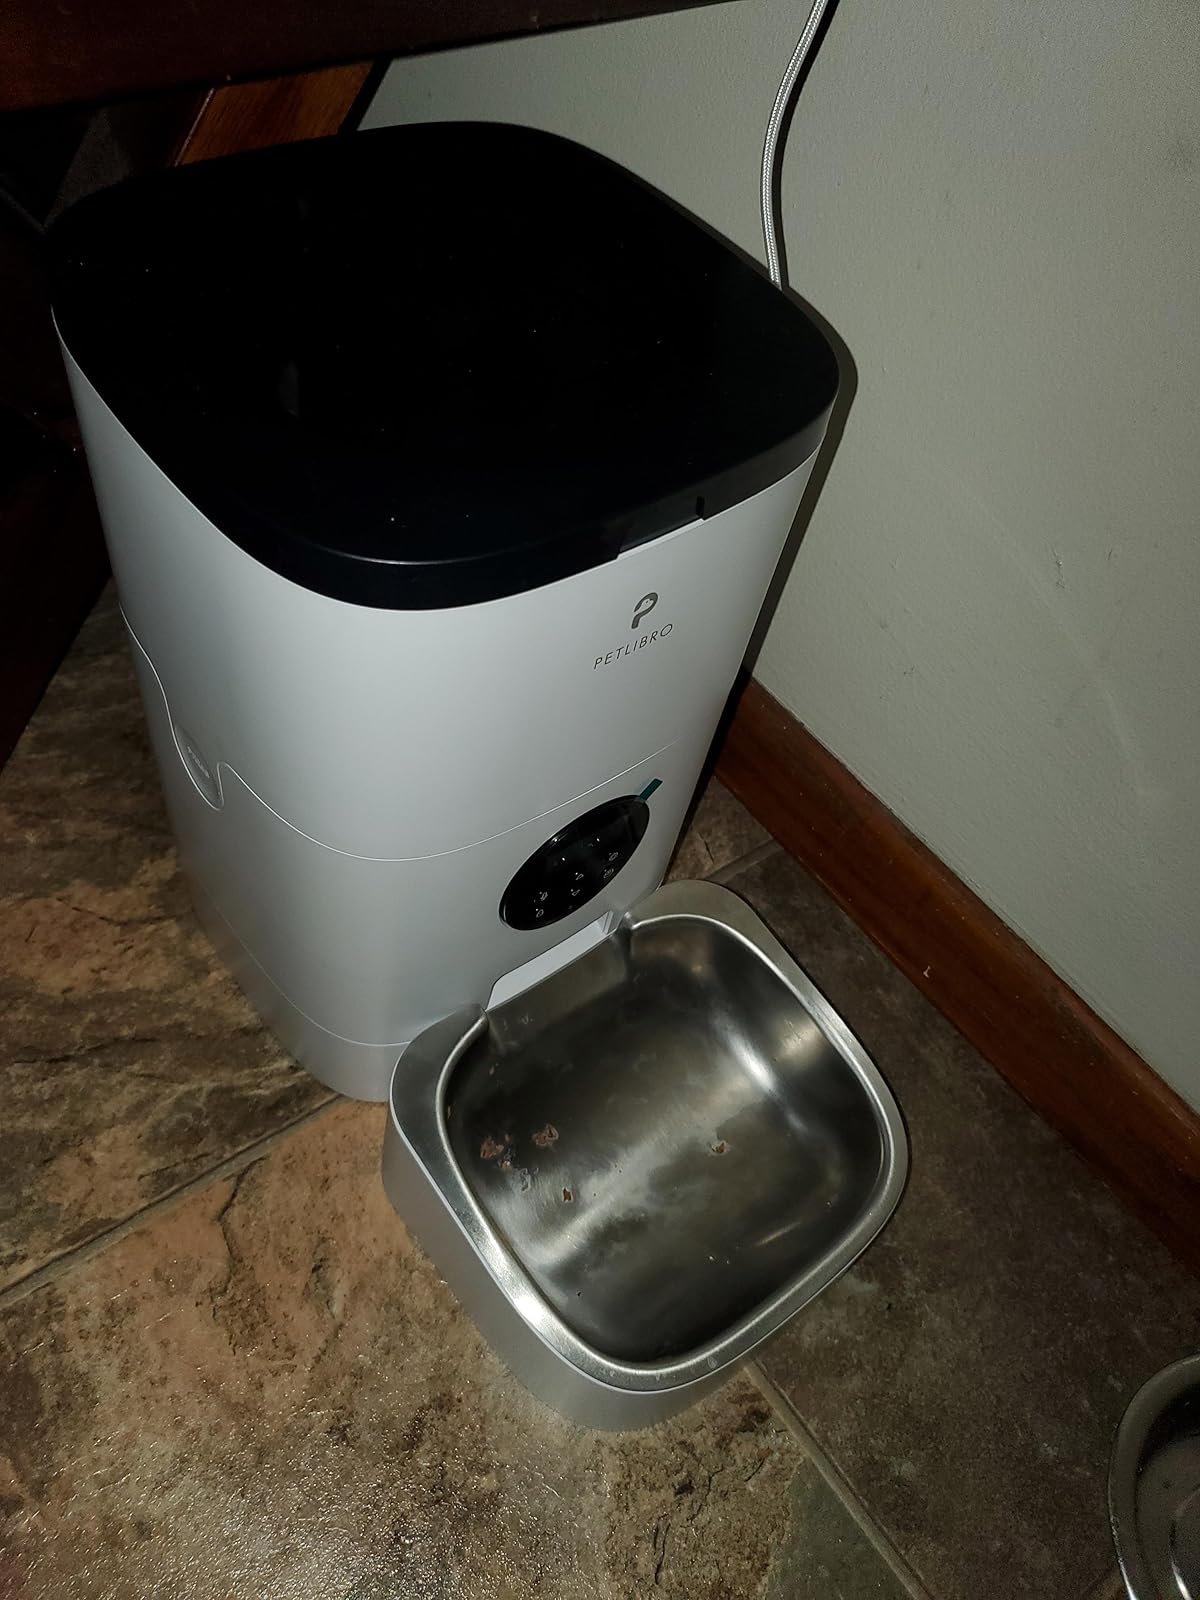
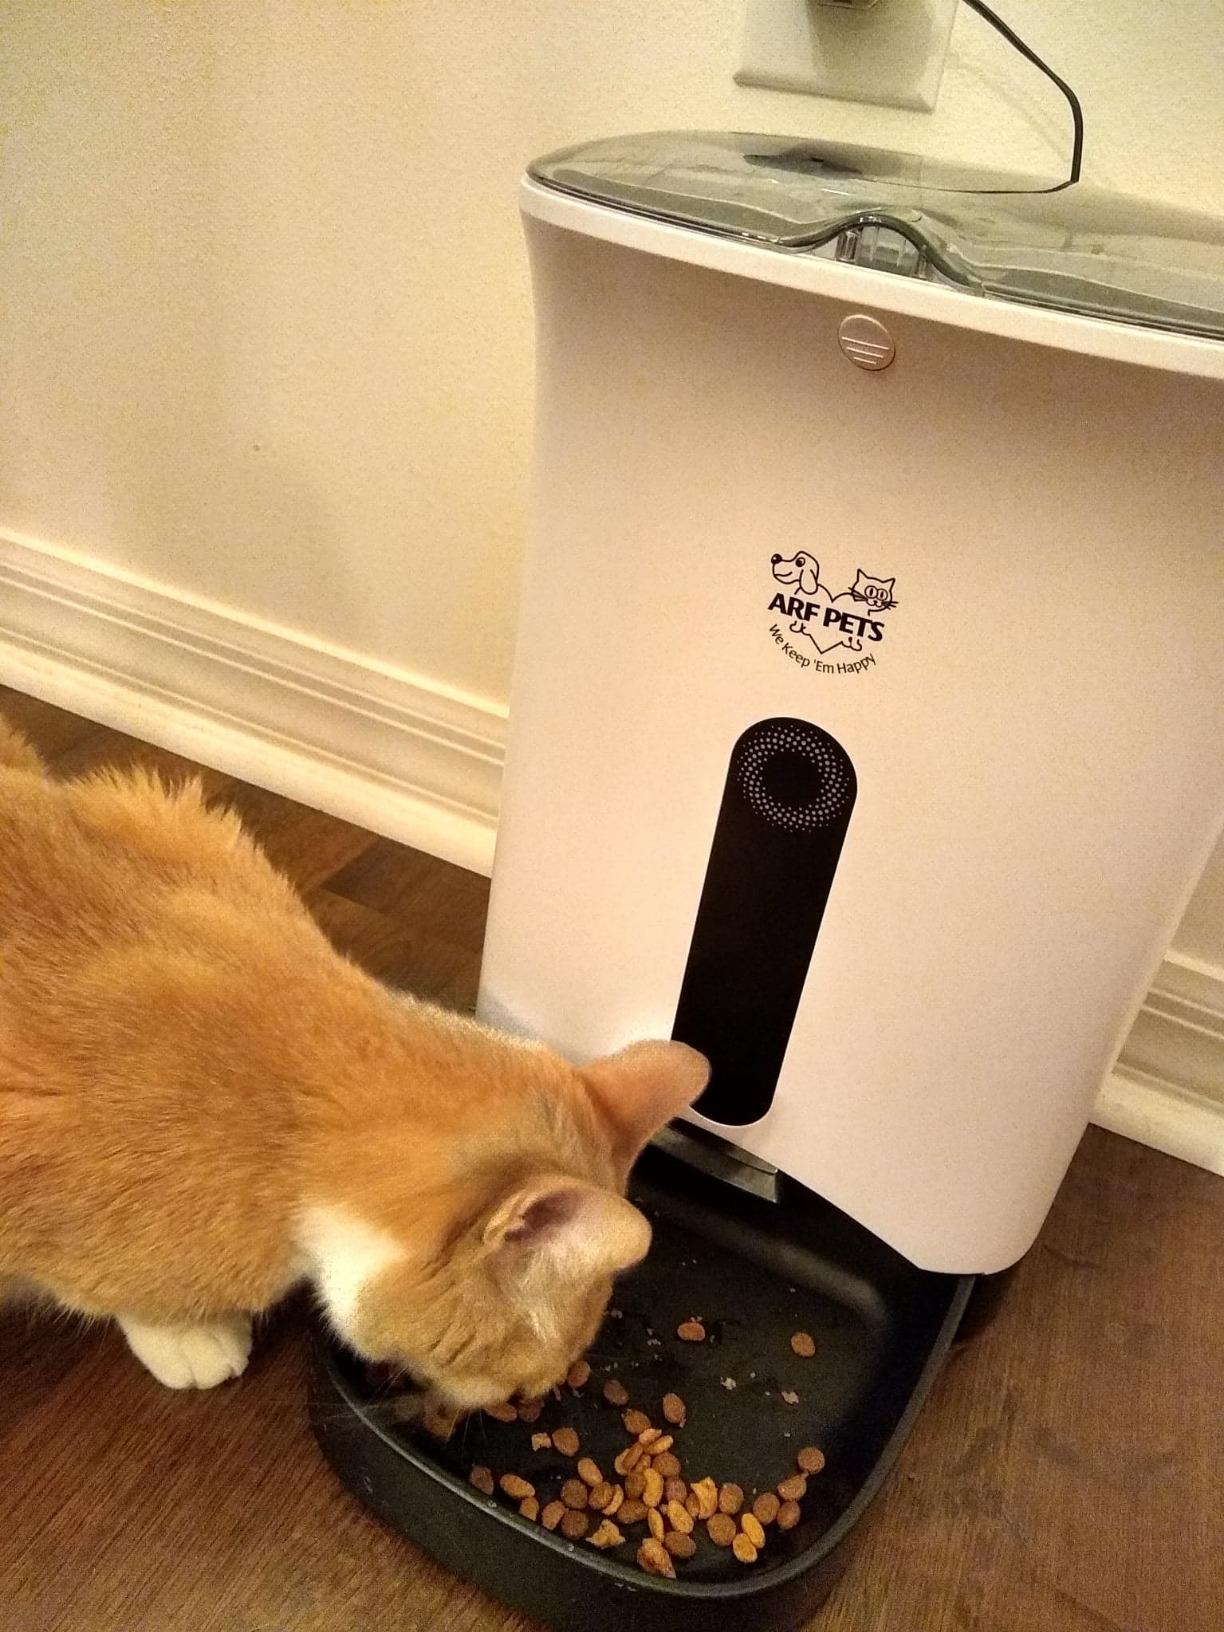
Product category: items_feeder
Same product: no